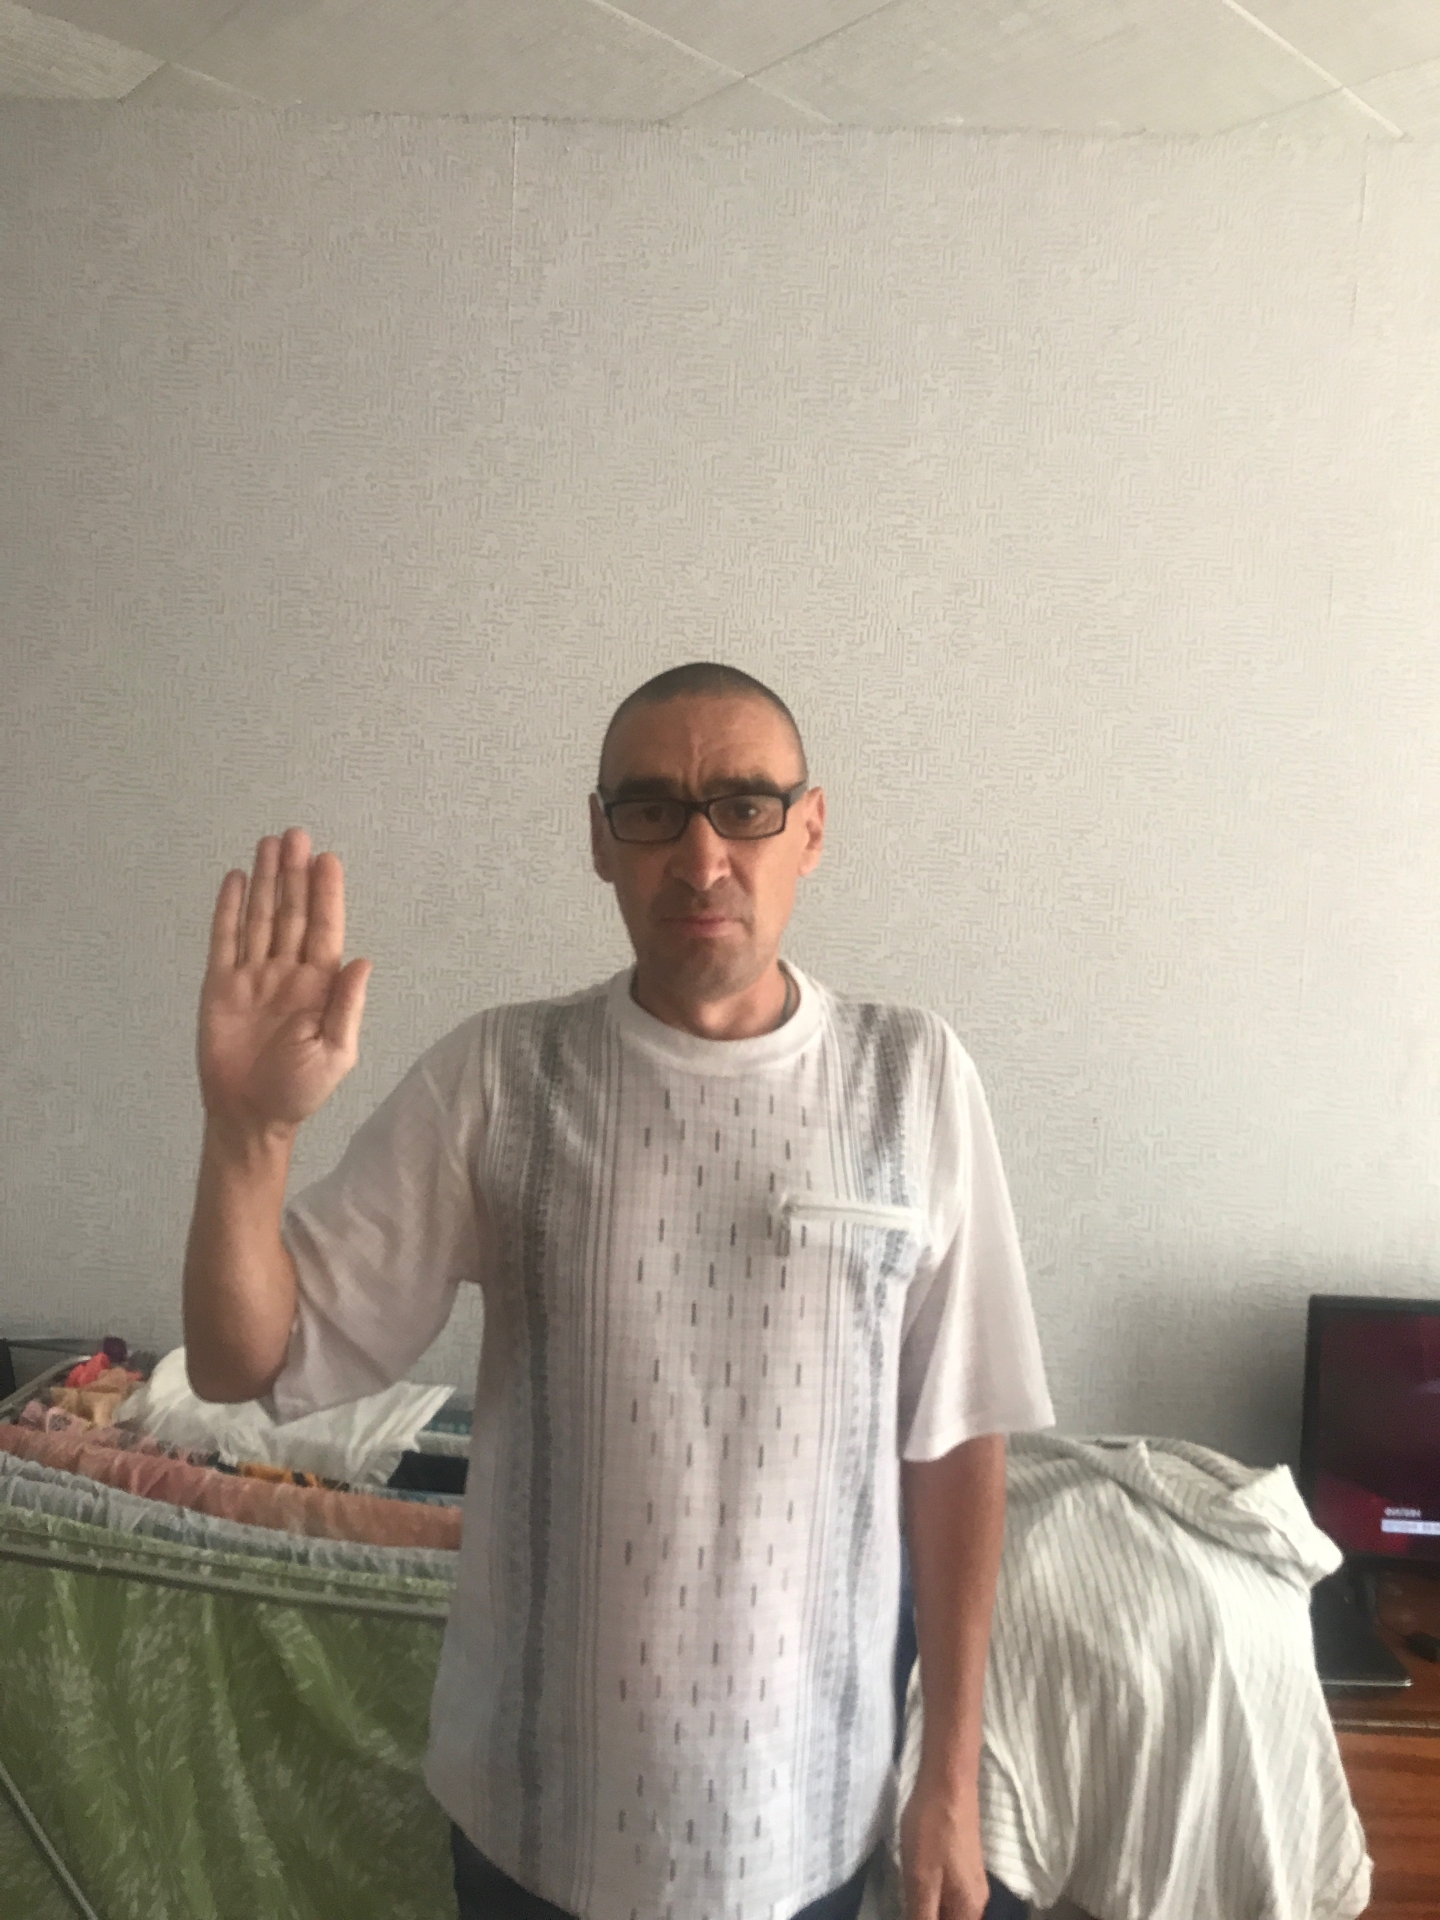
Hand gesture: stop